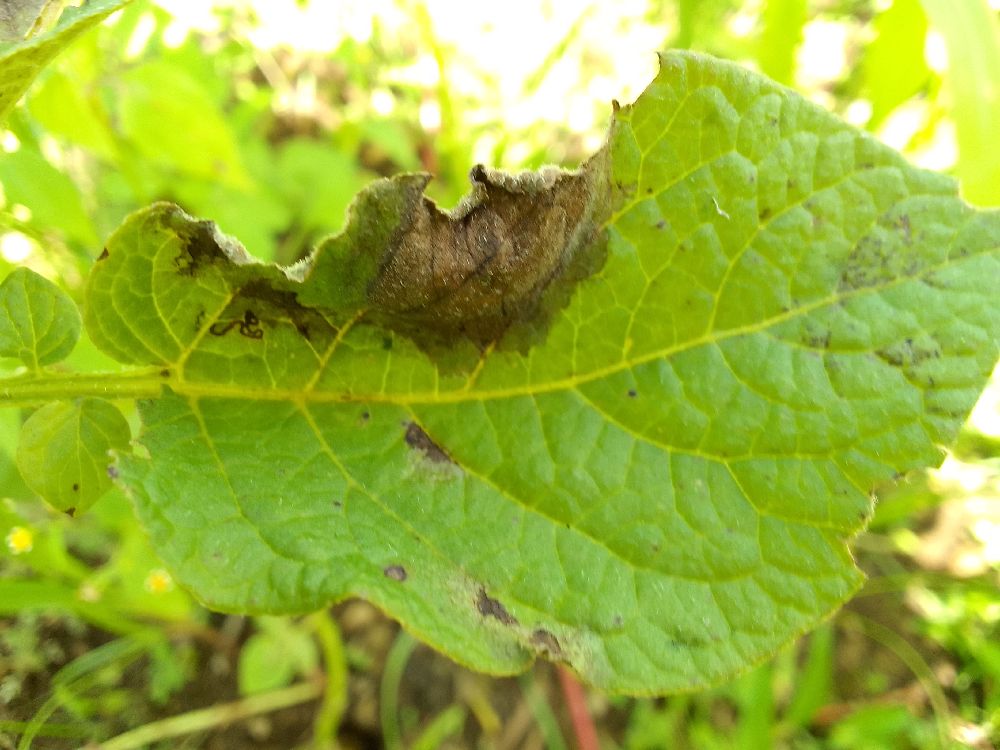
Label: Late blight